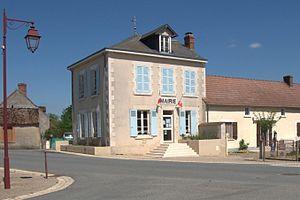
Mairie de Bonneuil (Indre)
Bonneuil est une commune française située dans le département de l'Indre, en région Centre-Val de Loire.